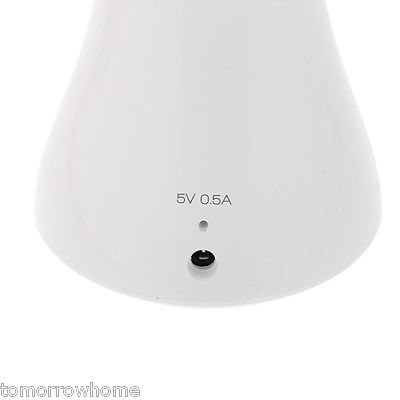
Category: lamp